Hard rock

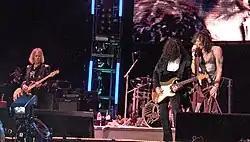
Aerosmith performing at Quilmes Rock in Buenos Aires, Argentina on April 15, 2007

Some established acts continued to enjoy commercial success, such as Aerosmith, with their number one multi-platinum albums: "Get a Grip" (1993), which produced four hit singles and became the band's best-selling album worldwide (going on to sell over 10 million copies), and "Nine Lives" (1997). In 1998, Aerosmith released the hit "I Don't Want to Miss a Thing". AC/DC produced the double platinum "Ballbreaker" (1995).S. T. Erlewine, [ "AC/DC"], "Allmusic", retrieved 20 July 2010. Bon Jovi appealed to their hard rock audience with songs such as "Keep the Faith" (1992), but also achieved success in adult contemporary radio, with the hit ballads "Bed of Roses" (1993) and "Always" (1994). Bon Jovi's 1995 album "These Days" was a bigger hit in Europe than it was in the United States, spawning four hit singles in the UK. Metallica's "Load" (1996) and "ReLoad" (1997) each sold in excess of 4 million copies in the US and saw the band develop a more melodic and blues rock sound. As the initial impetus of grunge bands faltered in the middle years of the decade, post-grunge bands emerged. They emulated the attitudes and music of grunge, particularly thick, distorted guitars, but with a more radio-friendly commercially oriented sound that drew more directly on traditional hard rock. Among the most successful acts were the Foo Fighters, Candlebox, Live, Collective Soul, Australia's Silverchair and England's Bush, who all cemented post-grunge as one of the most commercially viable subgenres by the late 1990s. Similarly, some post-Britpop bands that followed in the wake of Oasis, including Feeder and Stereophonics, adopted a hard rock or "pop-metal" sound.